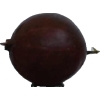
Label: gooseberry